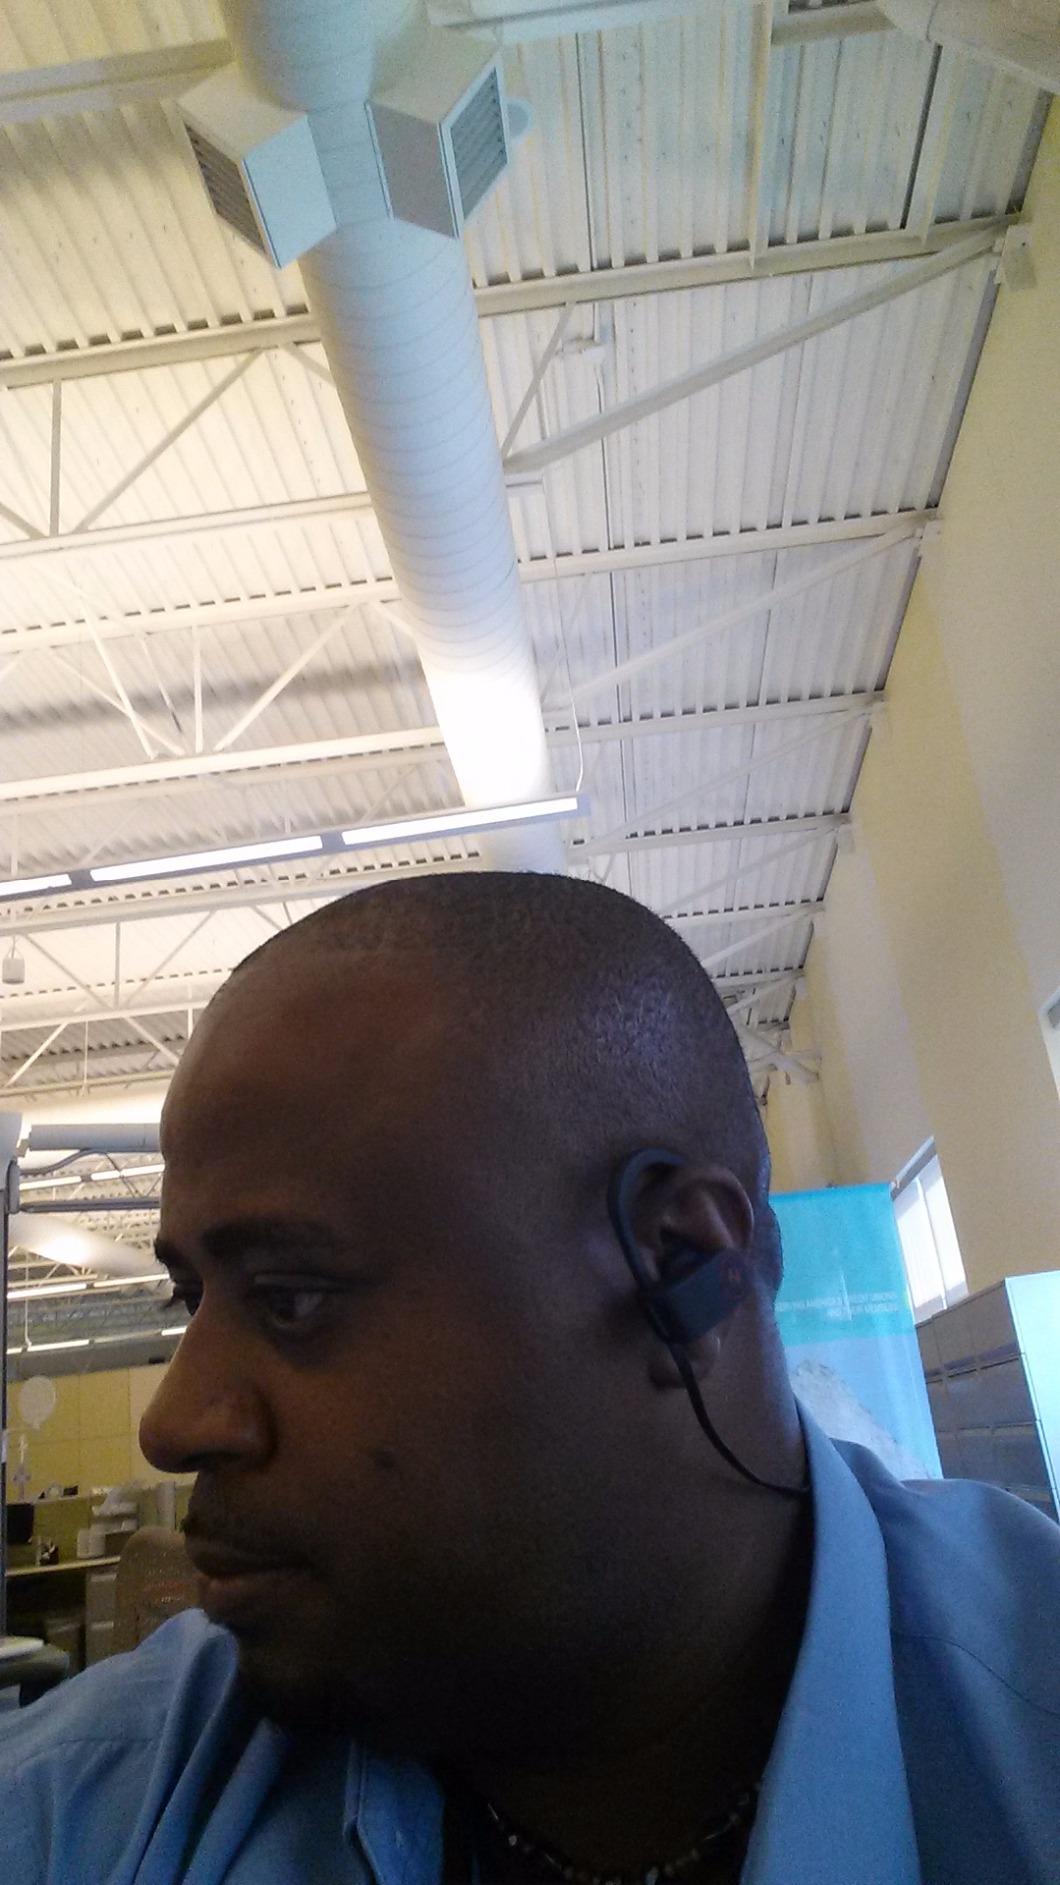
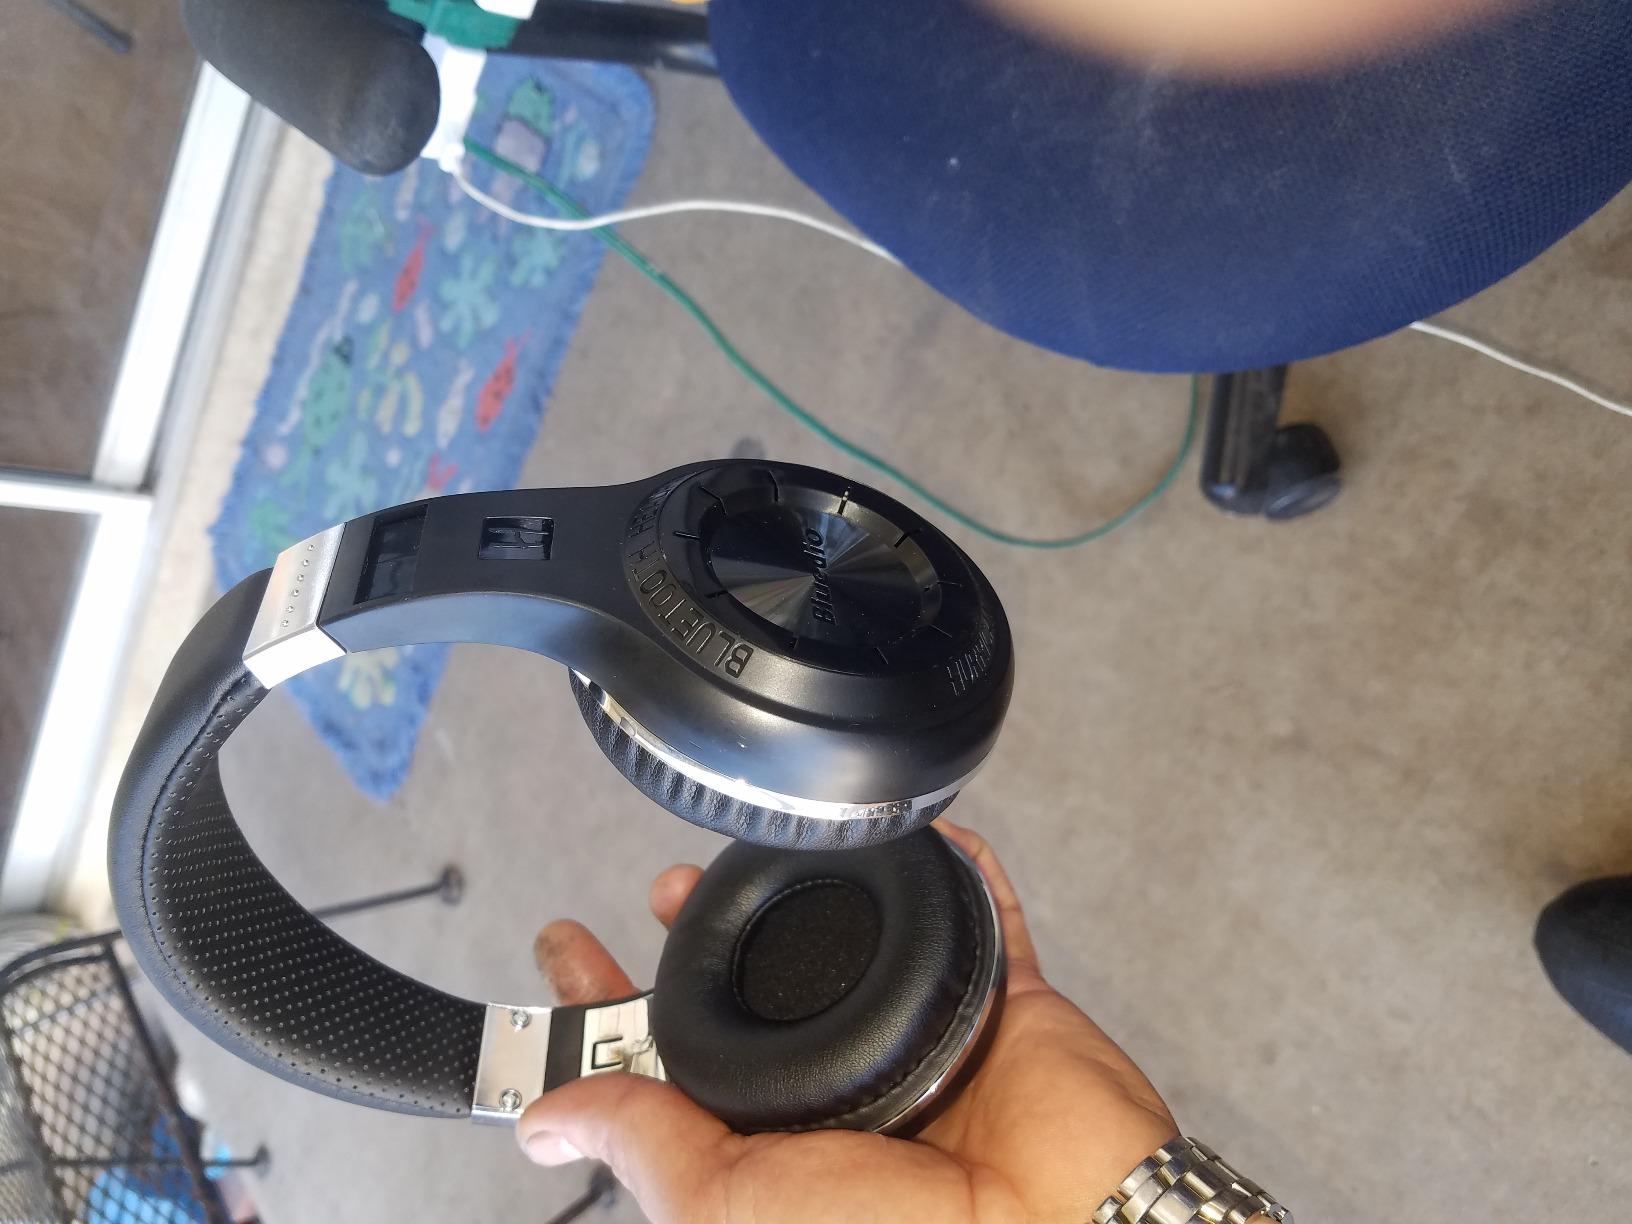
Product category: headphones
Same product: no